John Smith Murdoch

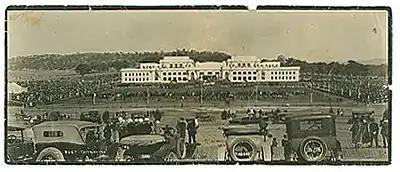
Opening of Old Parliament House, Canberra, 1927

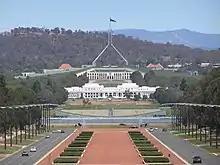
Old and New Parliament House, Canberra, 2006

John Smith Murdoch (29 September 186221 May 1945) was a Scottish architect who practised in Australia from the 1880s until 1930. Employed by the newly formed Commonwealth Public Works Department in 1904, he rose to become chief architect, from 1919 to 1929, and was responsible for designing many government buildings, most notably the Provisional Parliament House in Canberra, the home of the Parliament of Australia from 1927 to 1988.